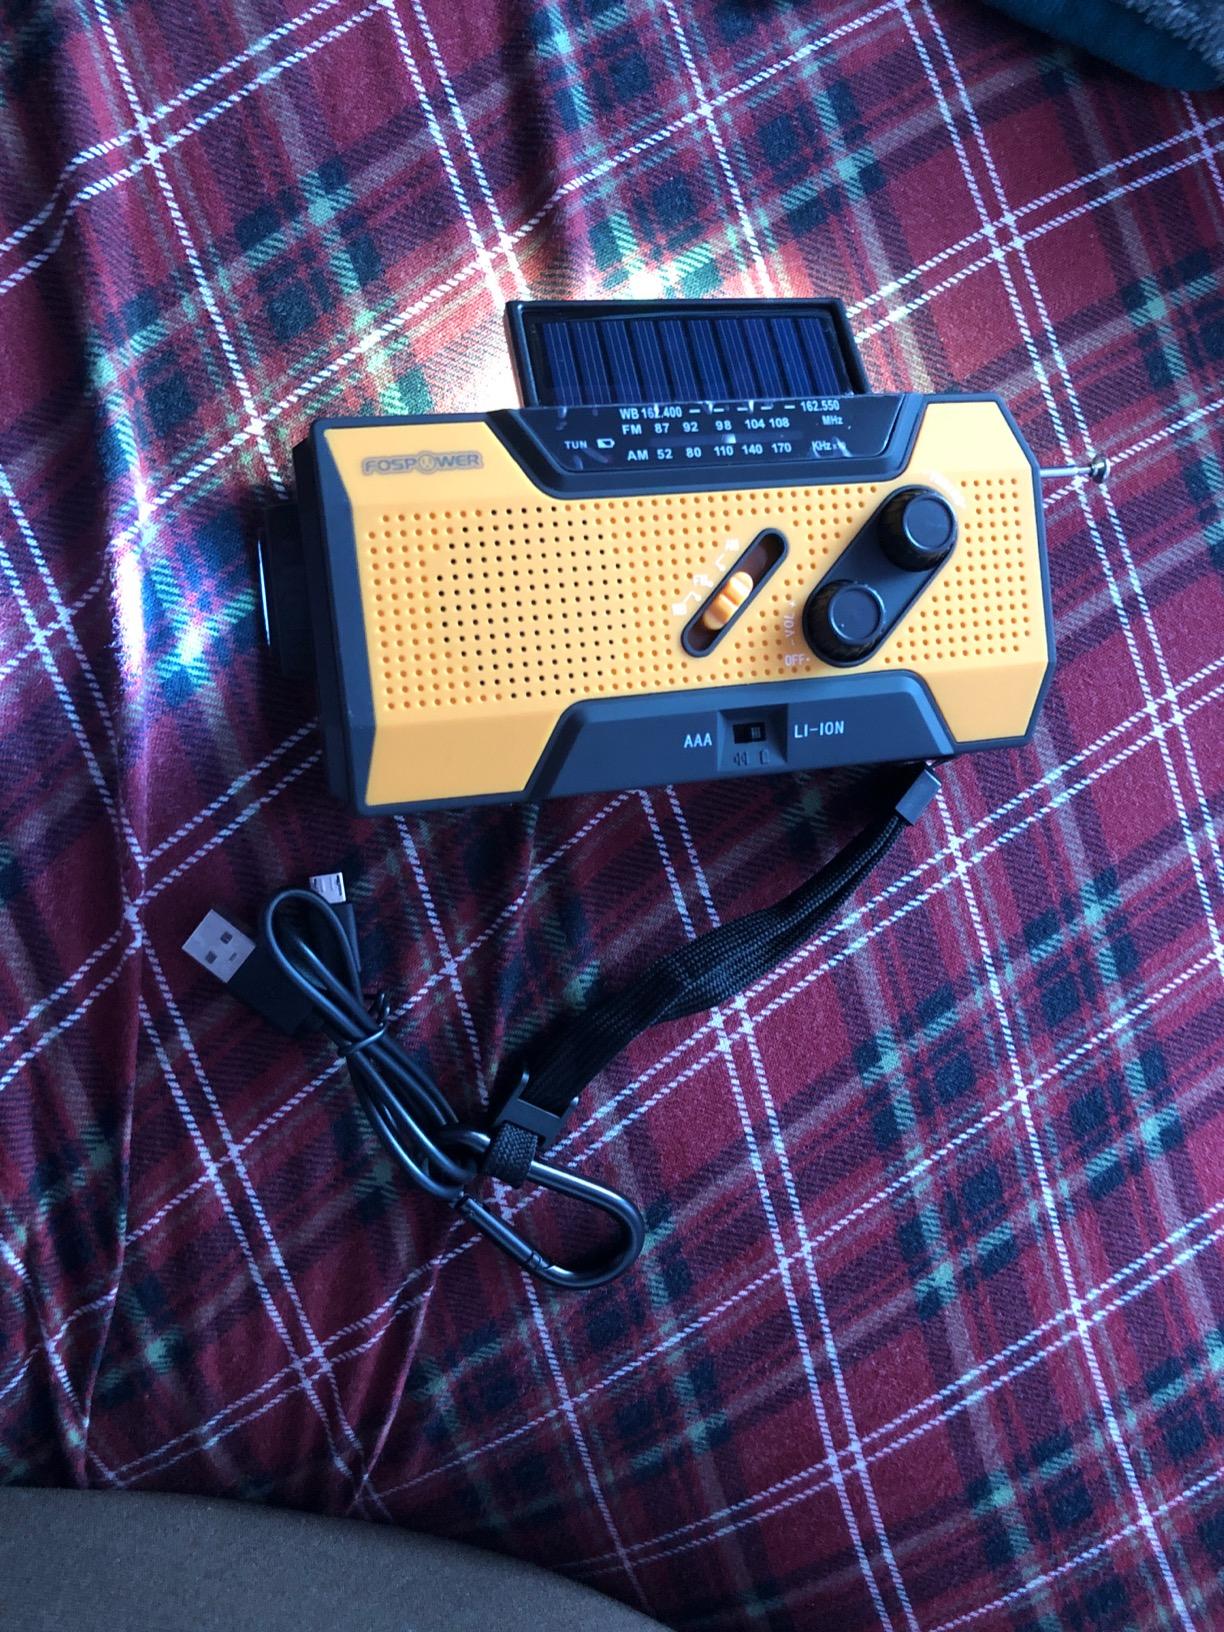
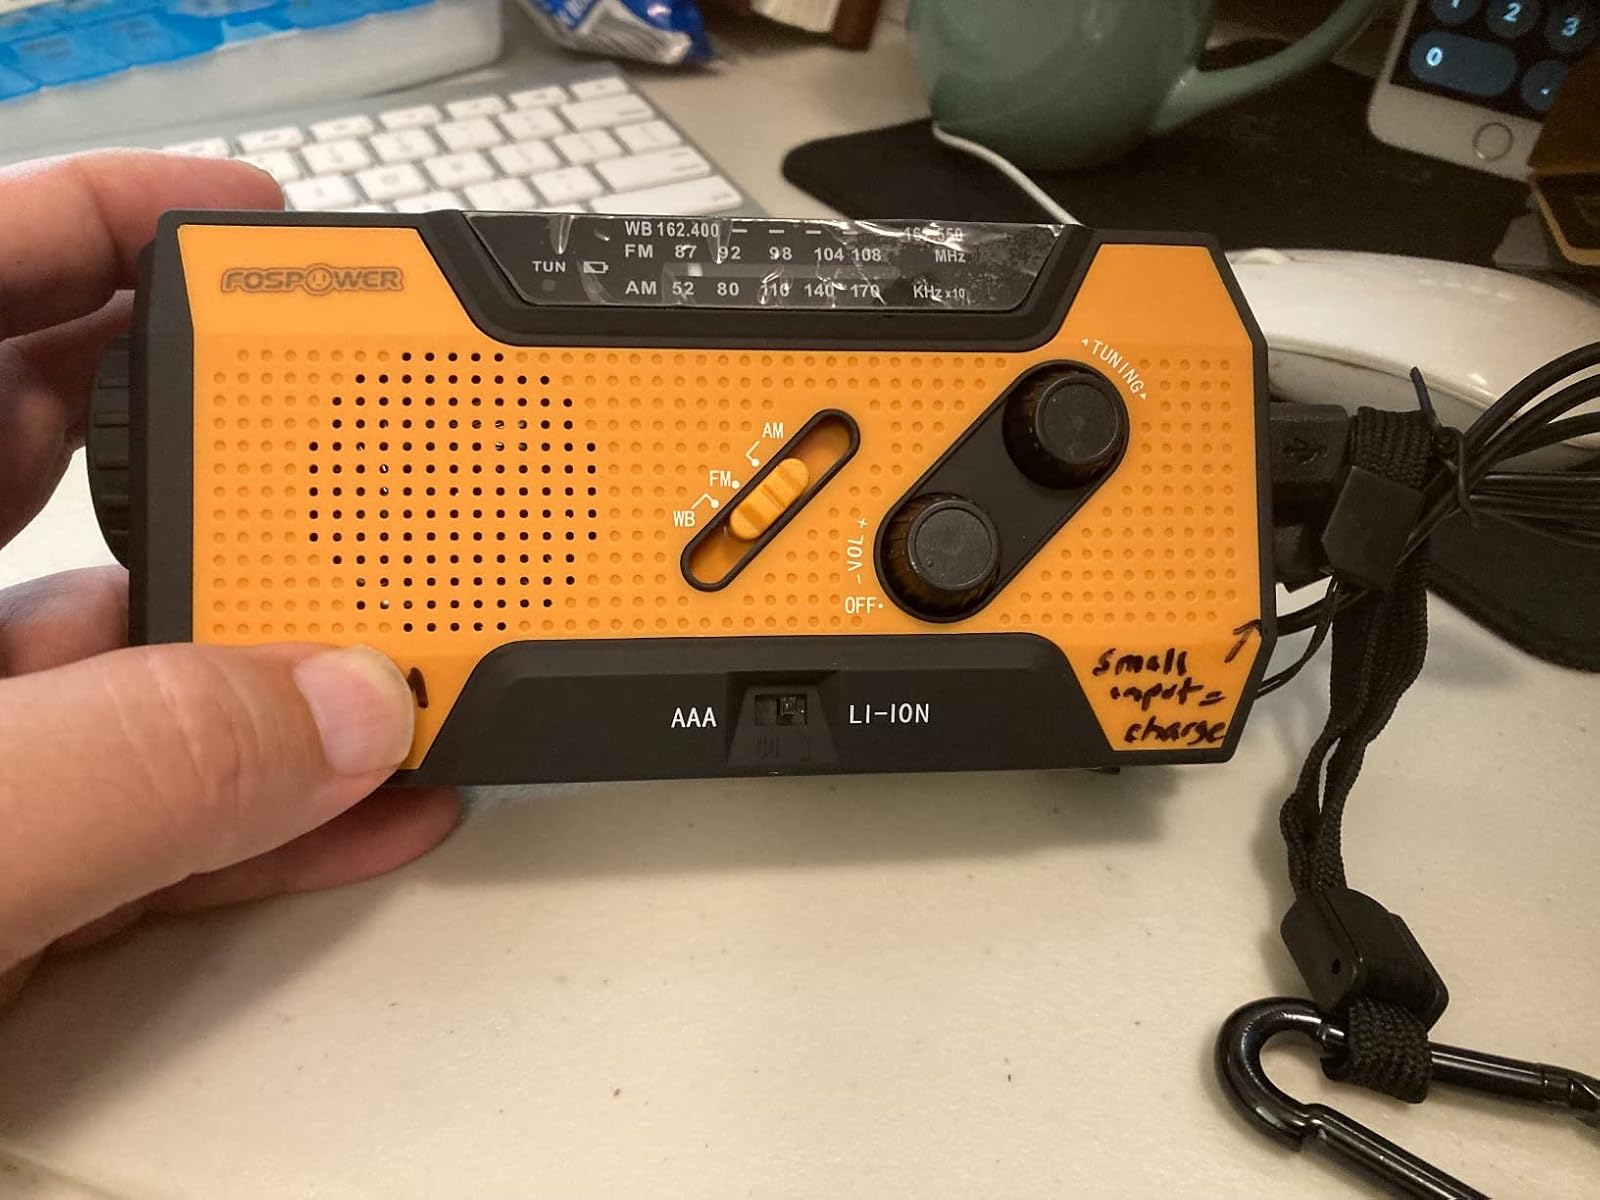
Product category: radio
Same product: yes